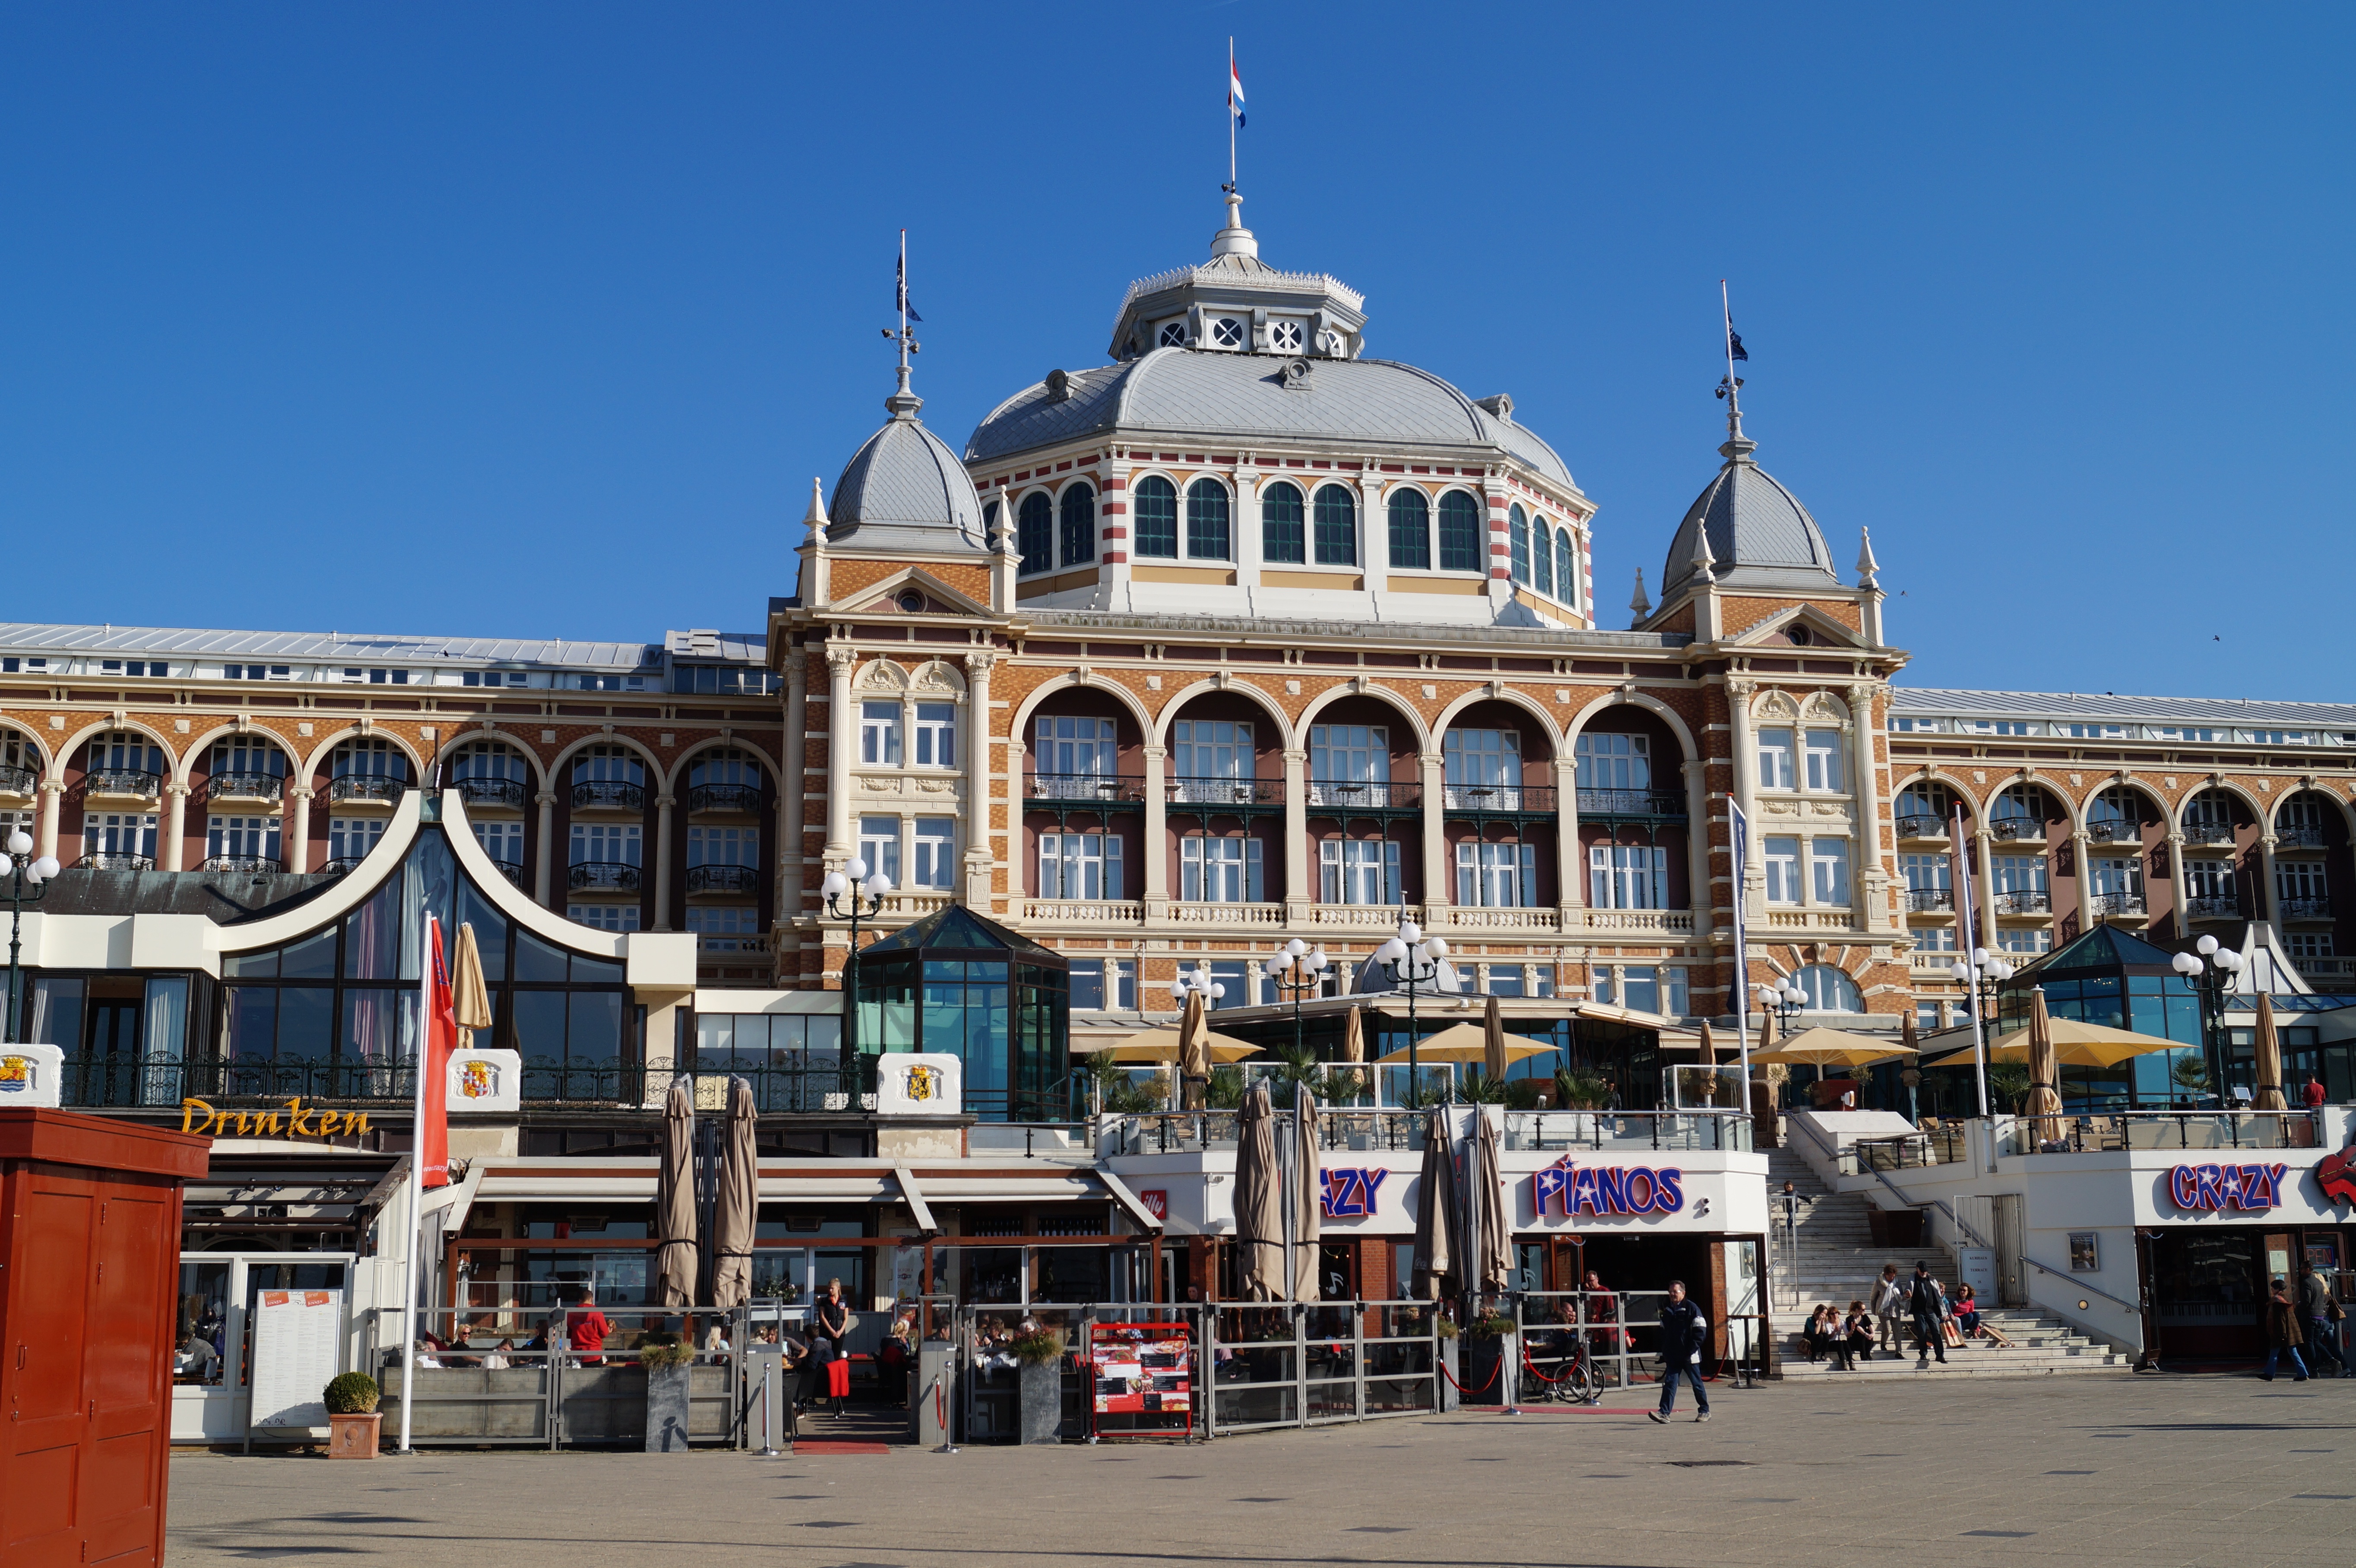
town, building, palace, city, cityscape, downtown, plaza, landmark, facade, place of worship, netherlands, kurhaus, town square, basilica, seaside resort scheveningen, human settlement